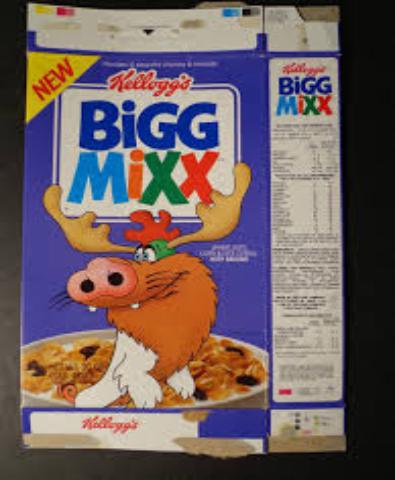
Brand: Bigg Mixx
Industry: Food